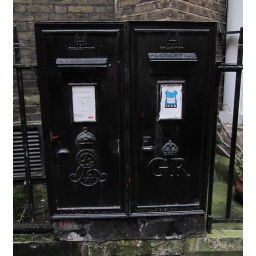
Pair of disused wall boxes near London Bridge